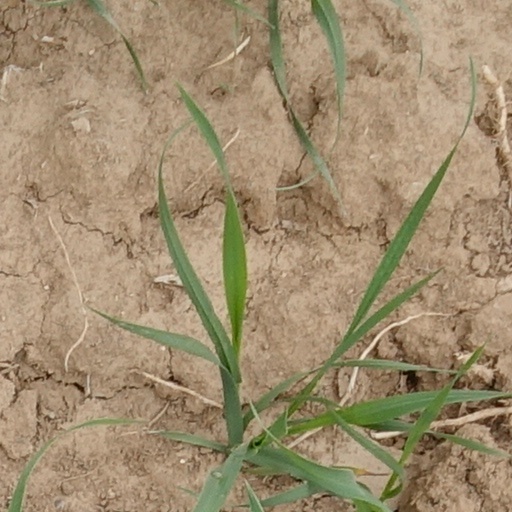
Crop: wheat